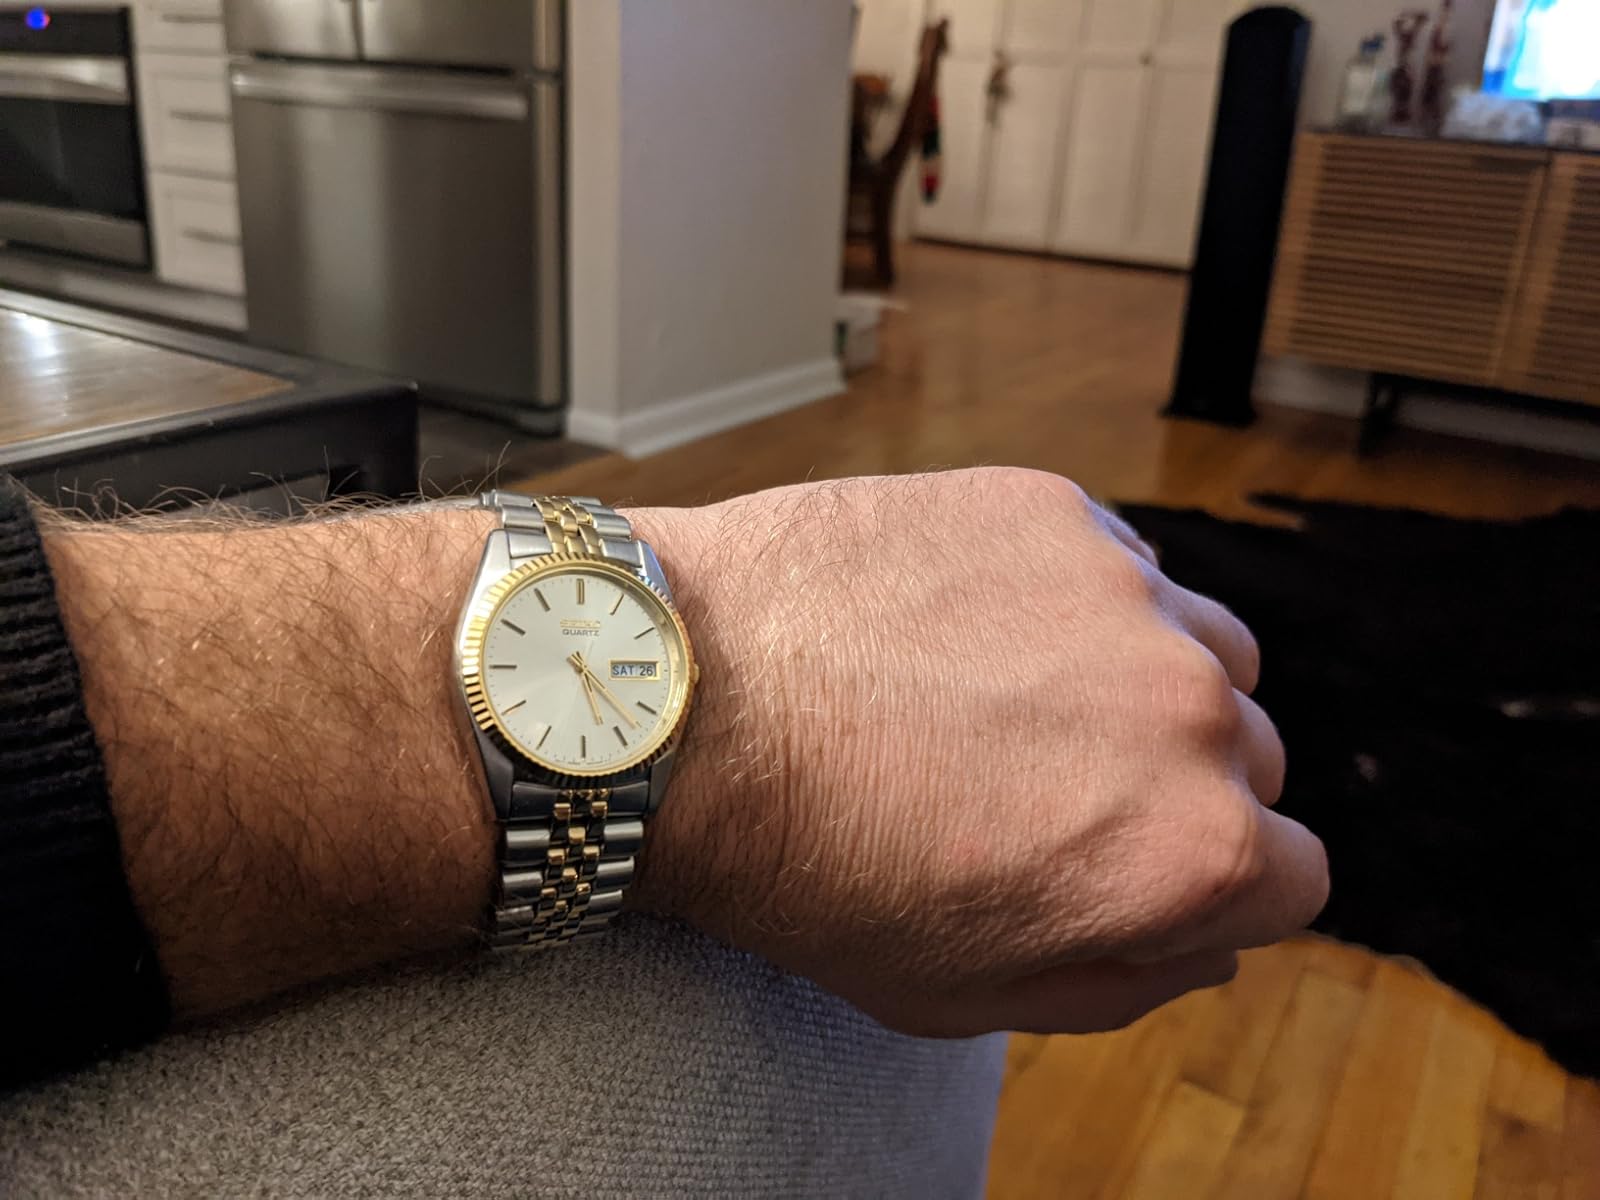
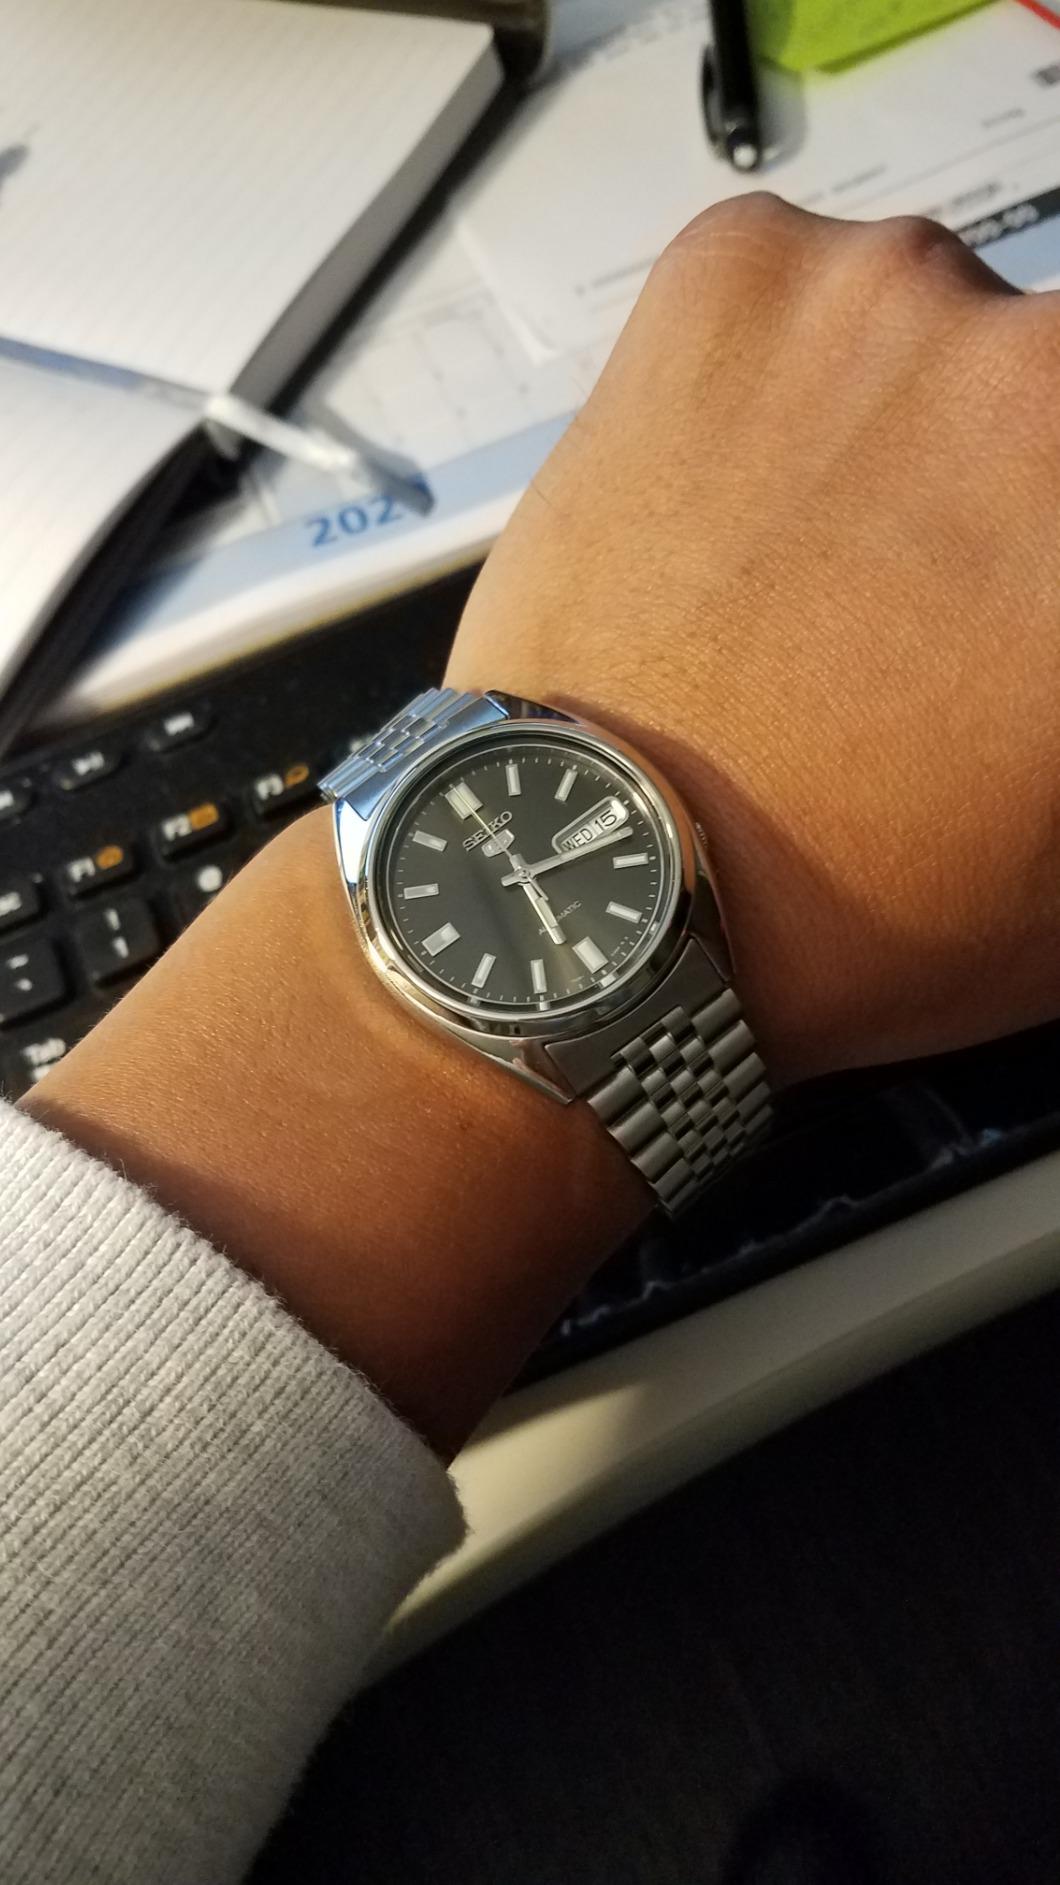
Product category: accessories_watch
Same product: no